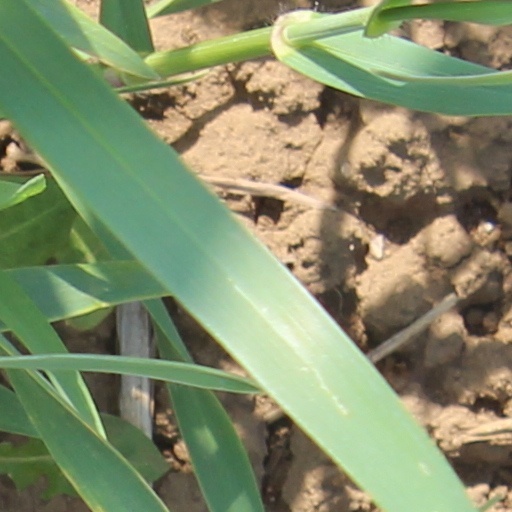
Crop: wheat